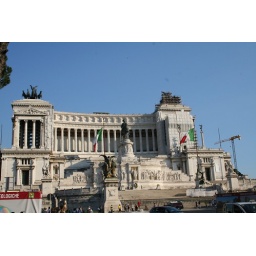
This huge white marble monument to Italy's first king was completed in 1911